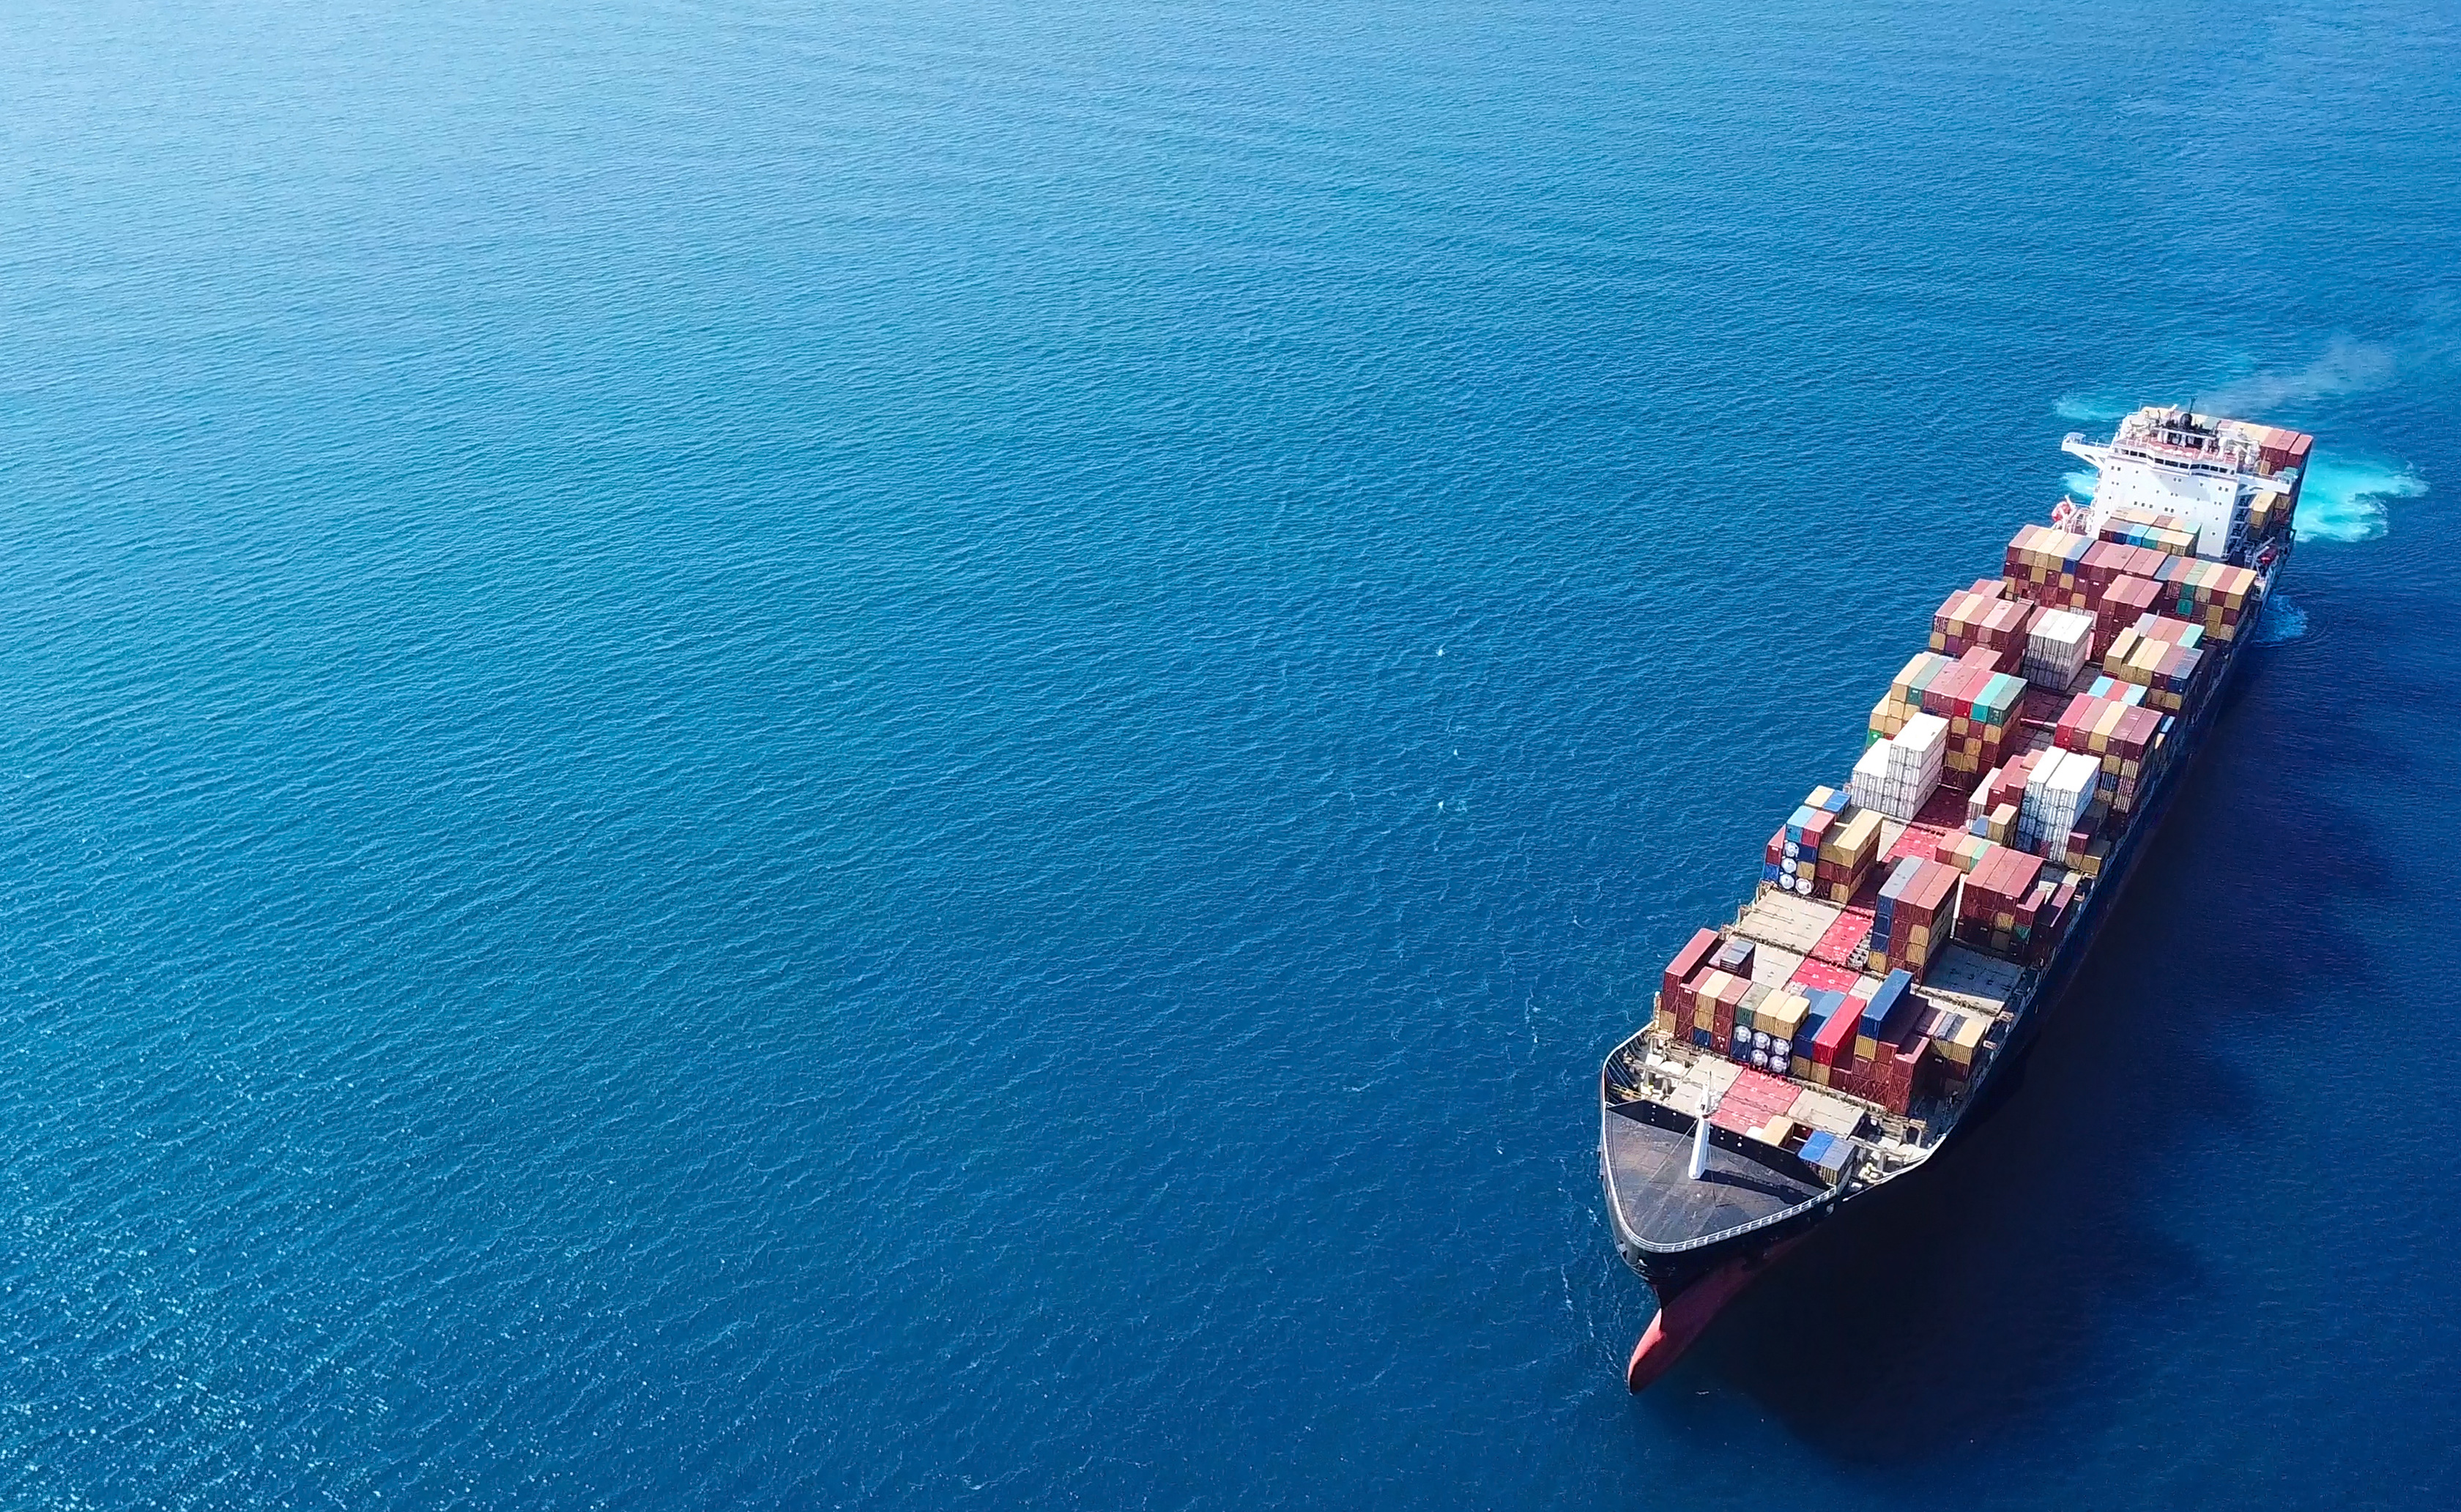
Vehicle type: Ships